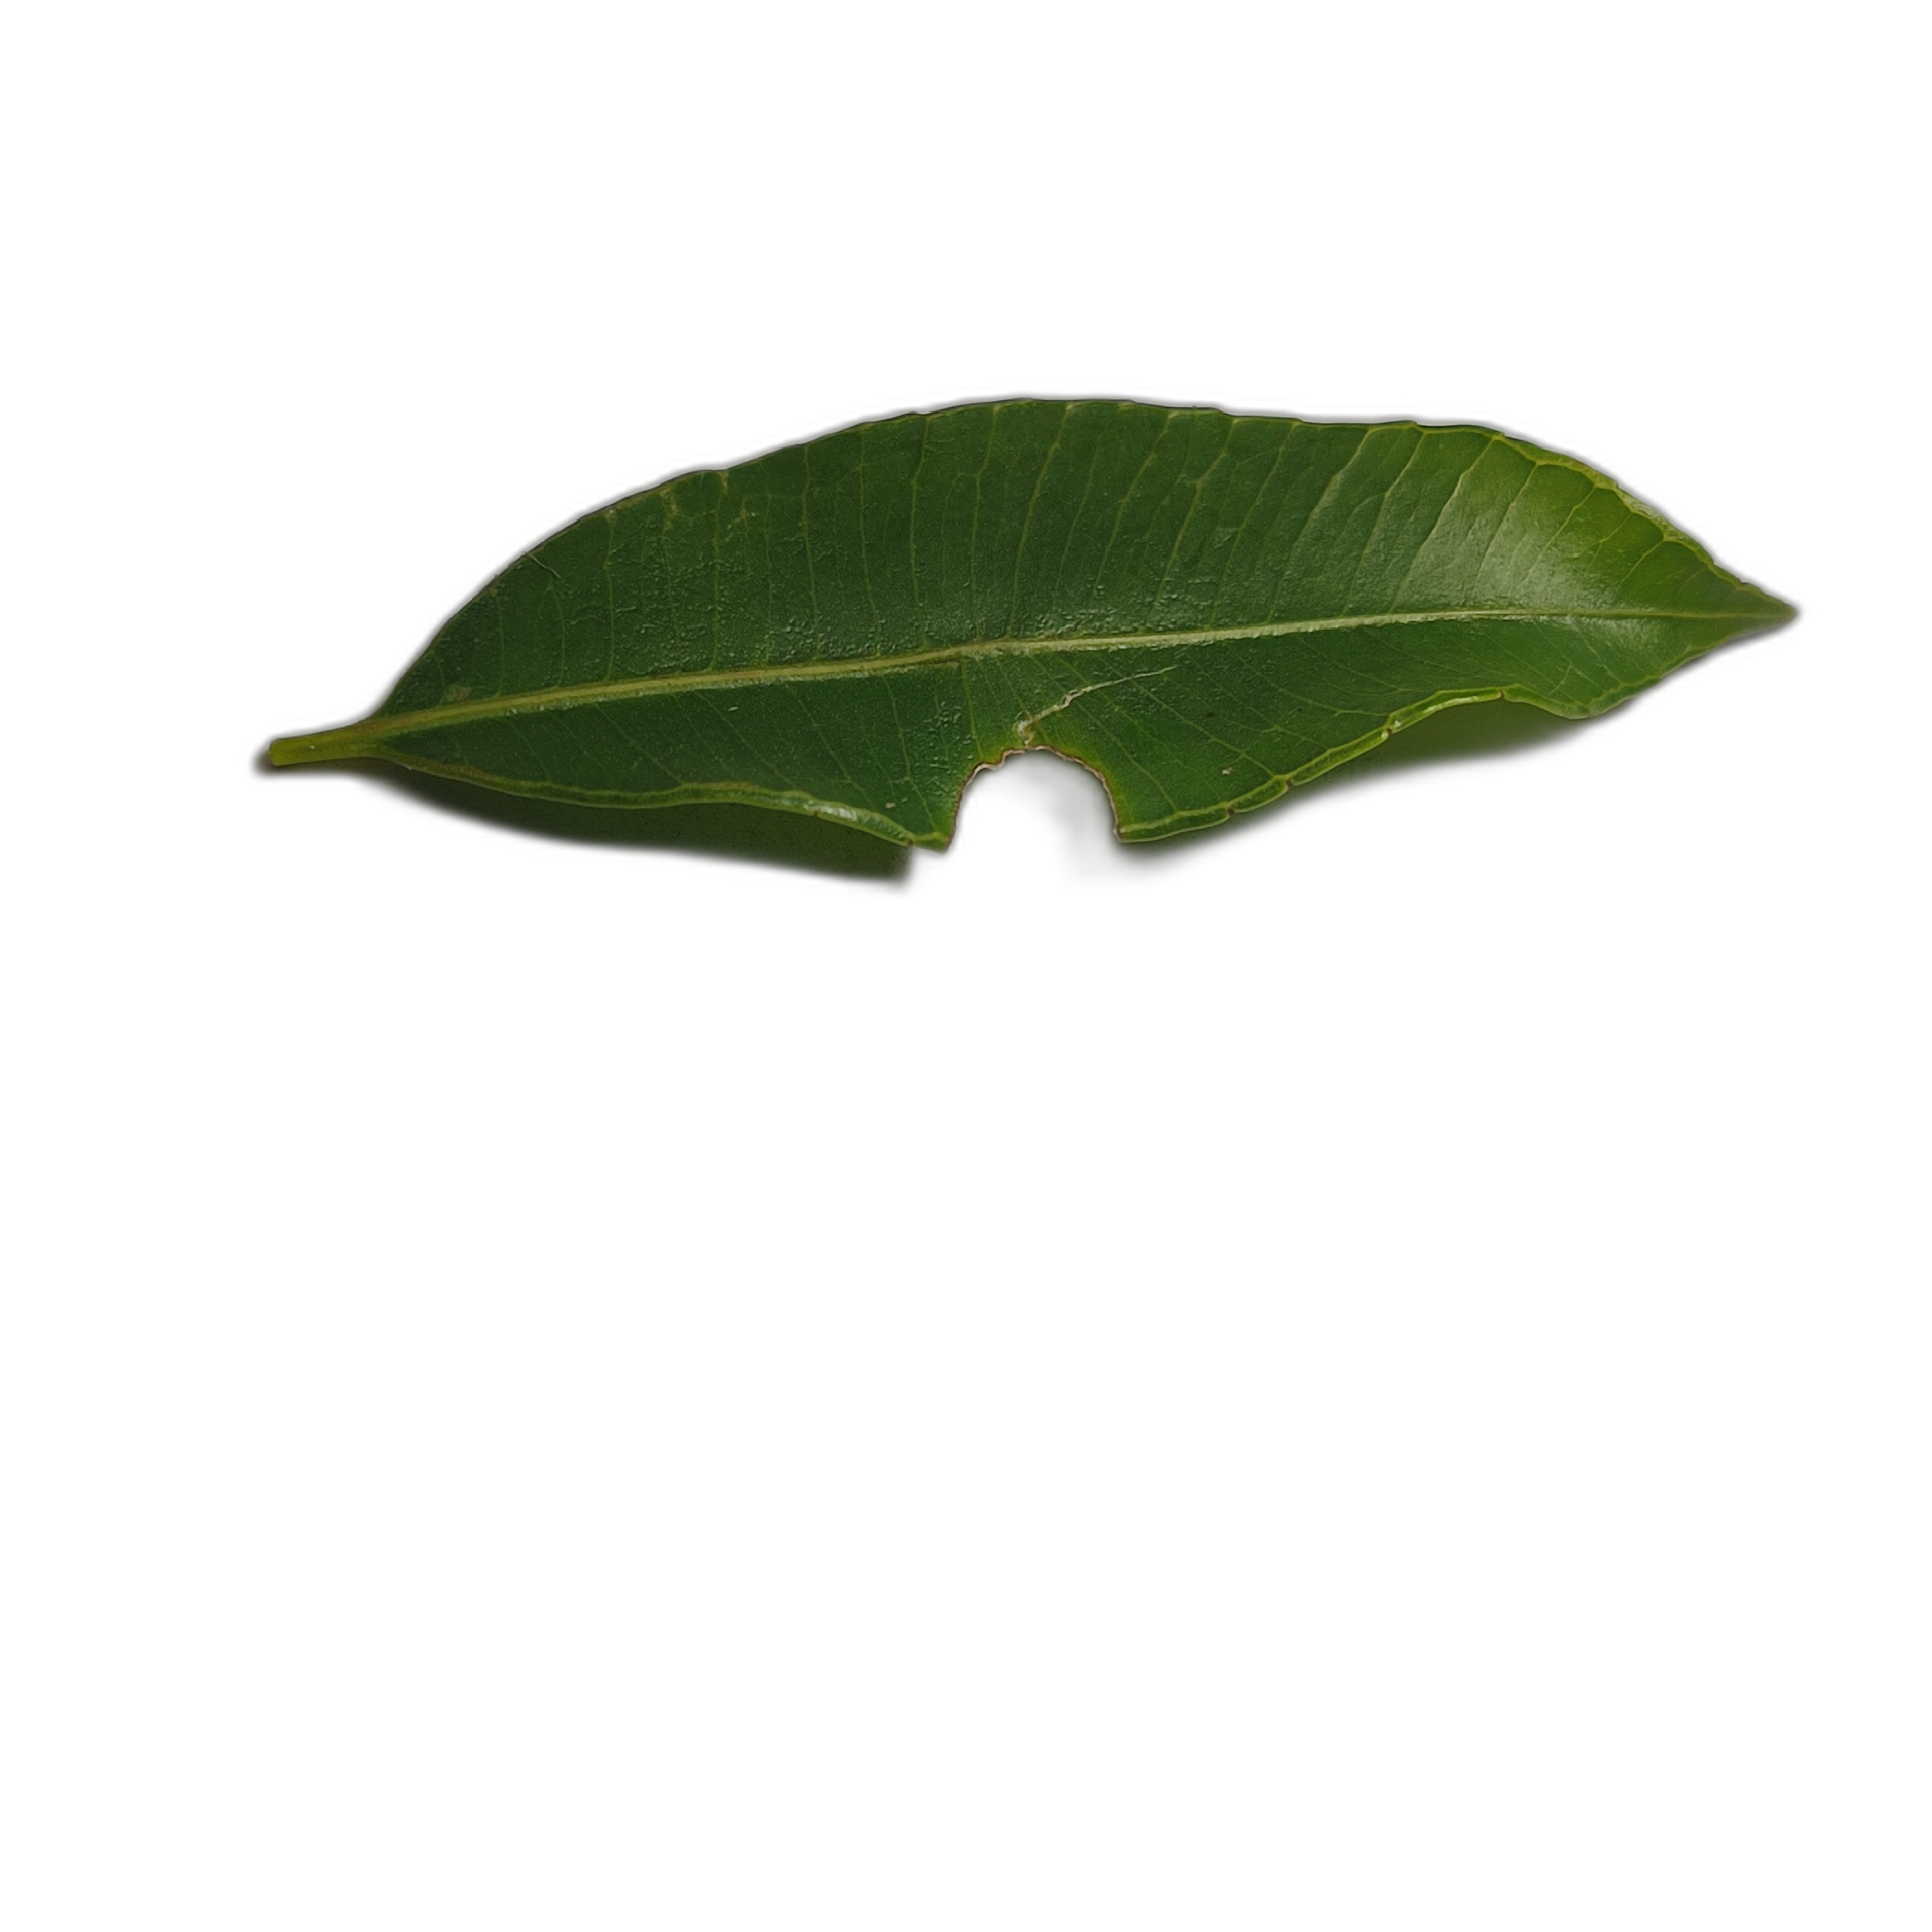
Label: not_healthy